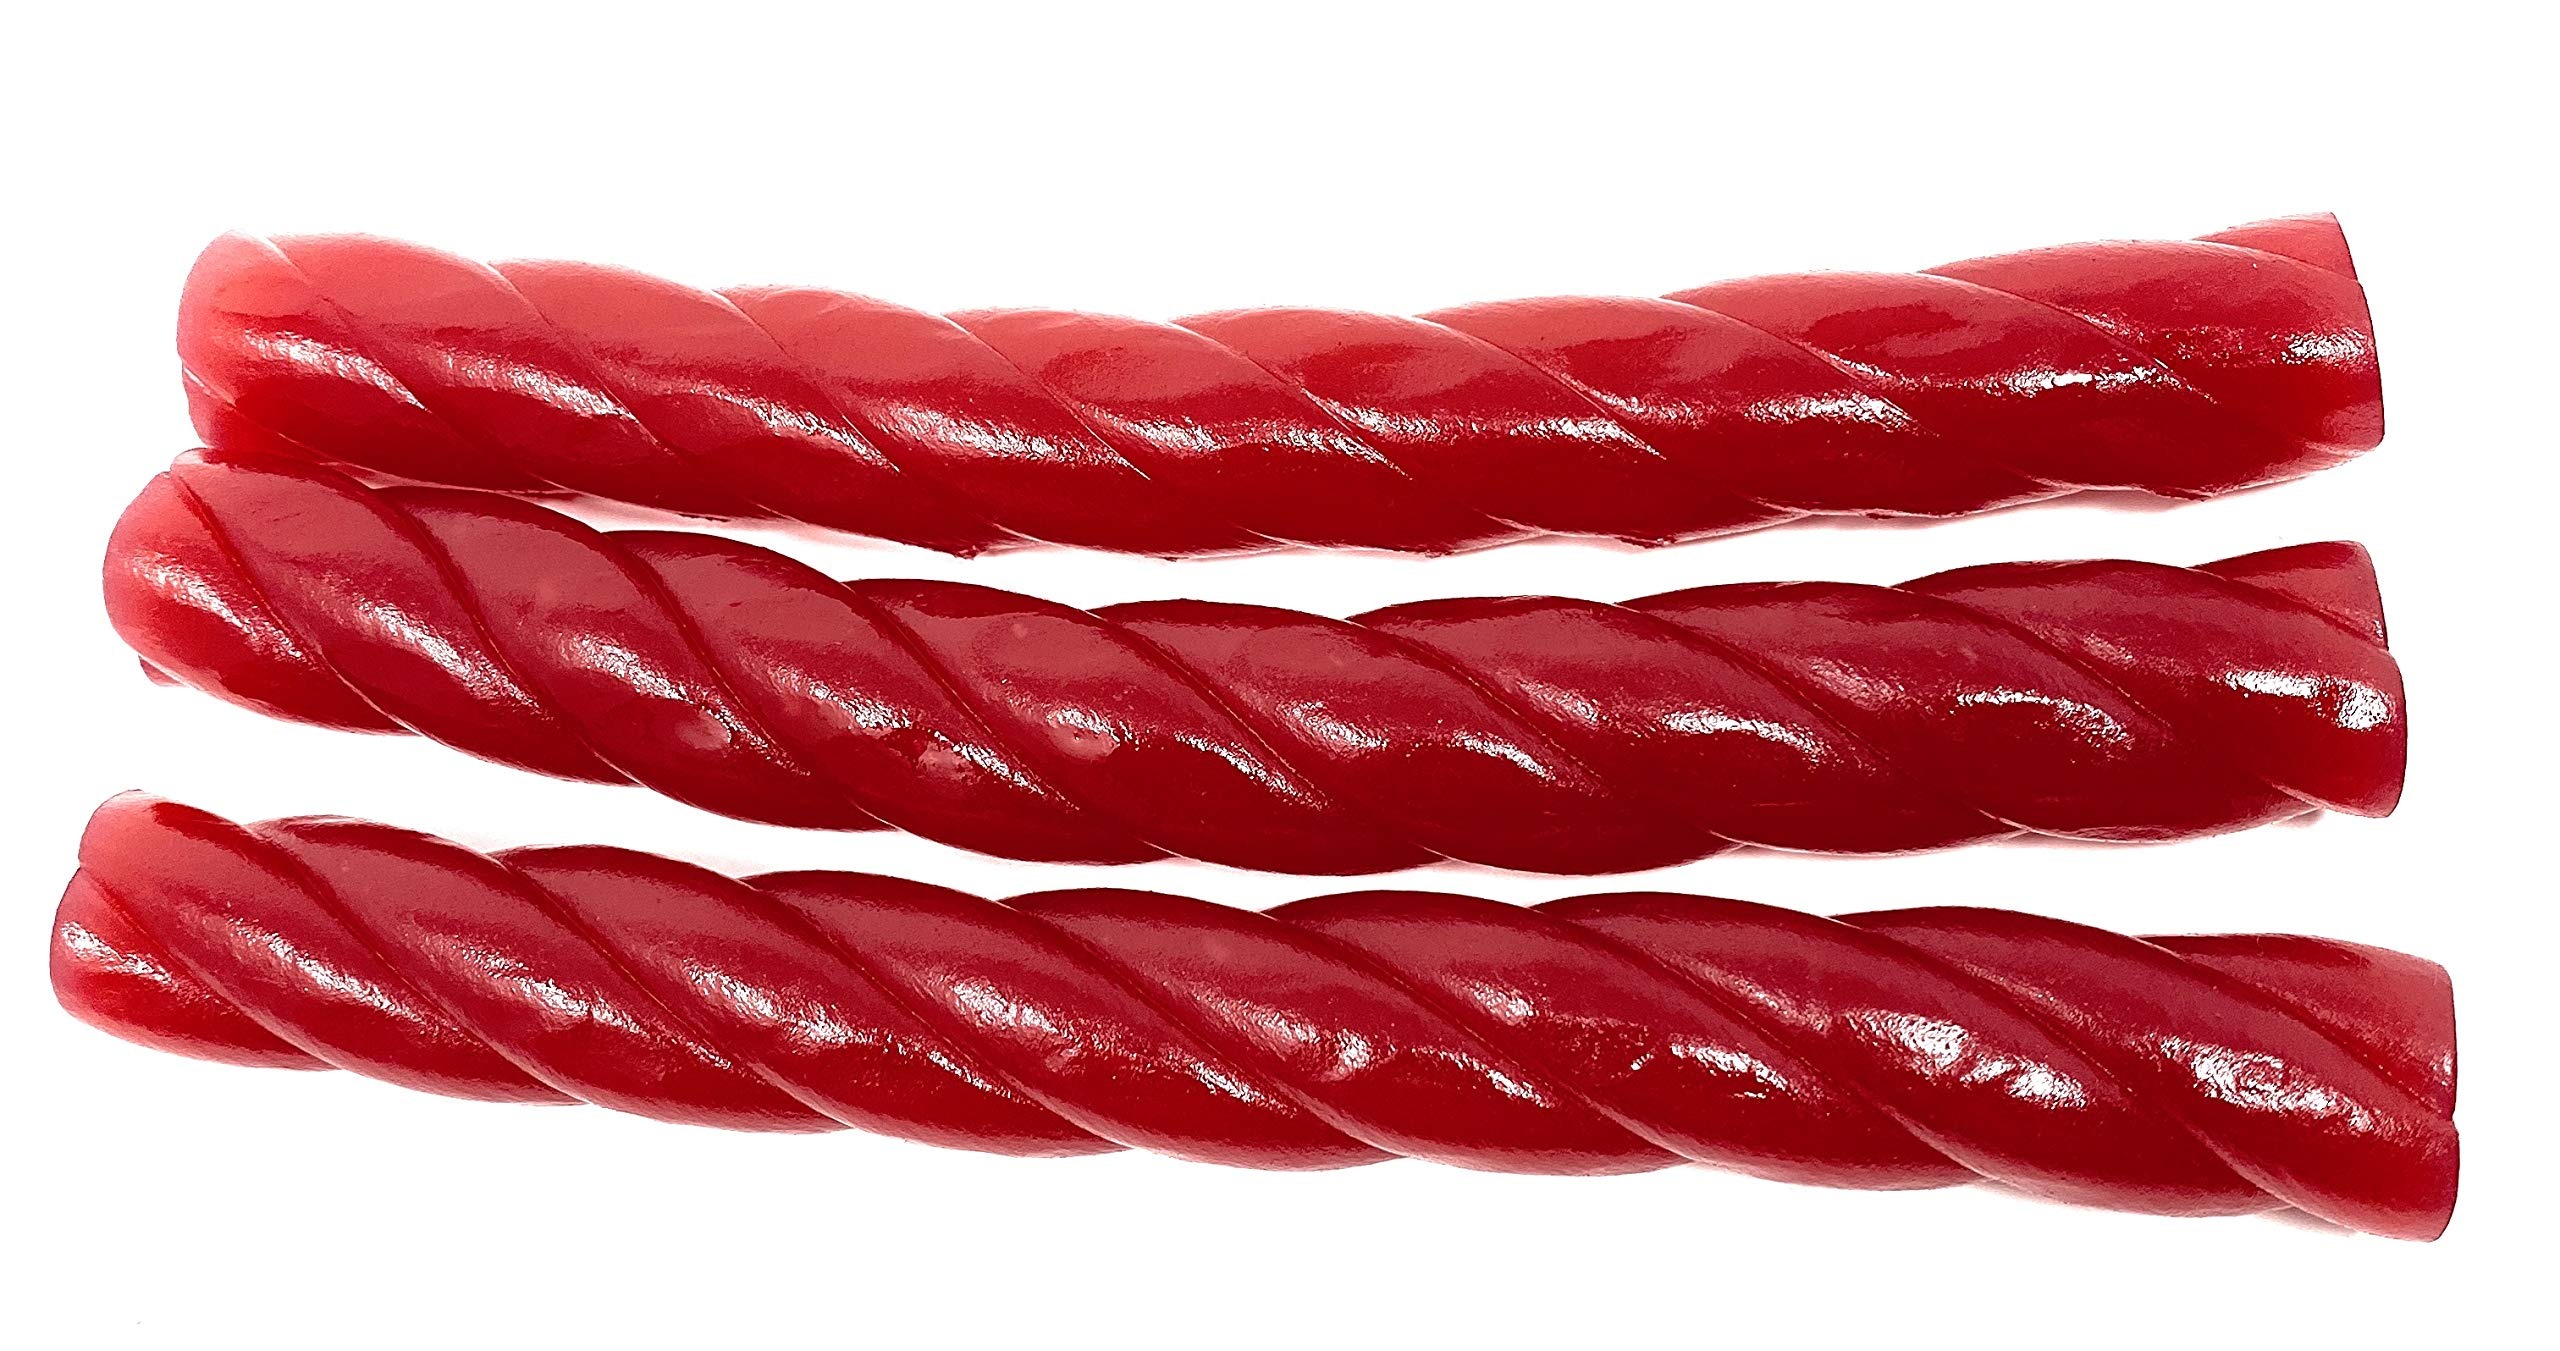
Item Name: Swedish Raspberry Licorice Mega Sticks (Big Hallonskruv Mega) (2.200 Lbs)
Bullet Point 1: Estimate per order: 2.200 Lbs in a Sealed bag
Bullet Point 2: Licorice
Bullet Point 3: Product of Scandi Candy, Sweden
Bullet Point 4: Packed From Bulk In Ziplock Bag
Product Description: Produce by Scandi Candy, Sweden.
Value: 35.2
Unit: Ounce

Price: 39.25